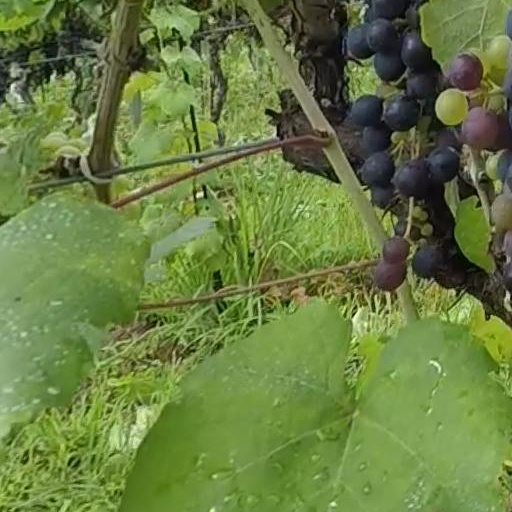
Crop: grape